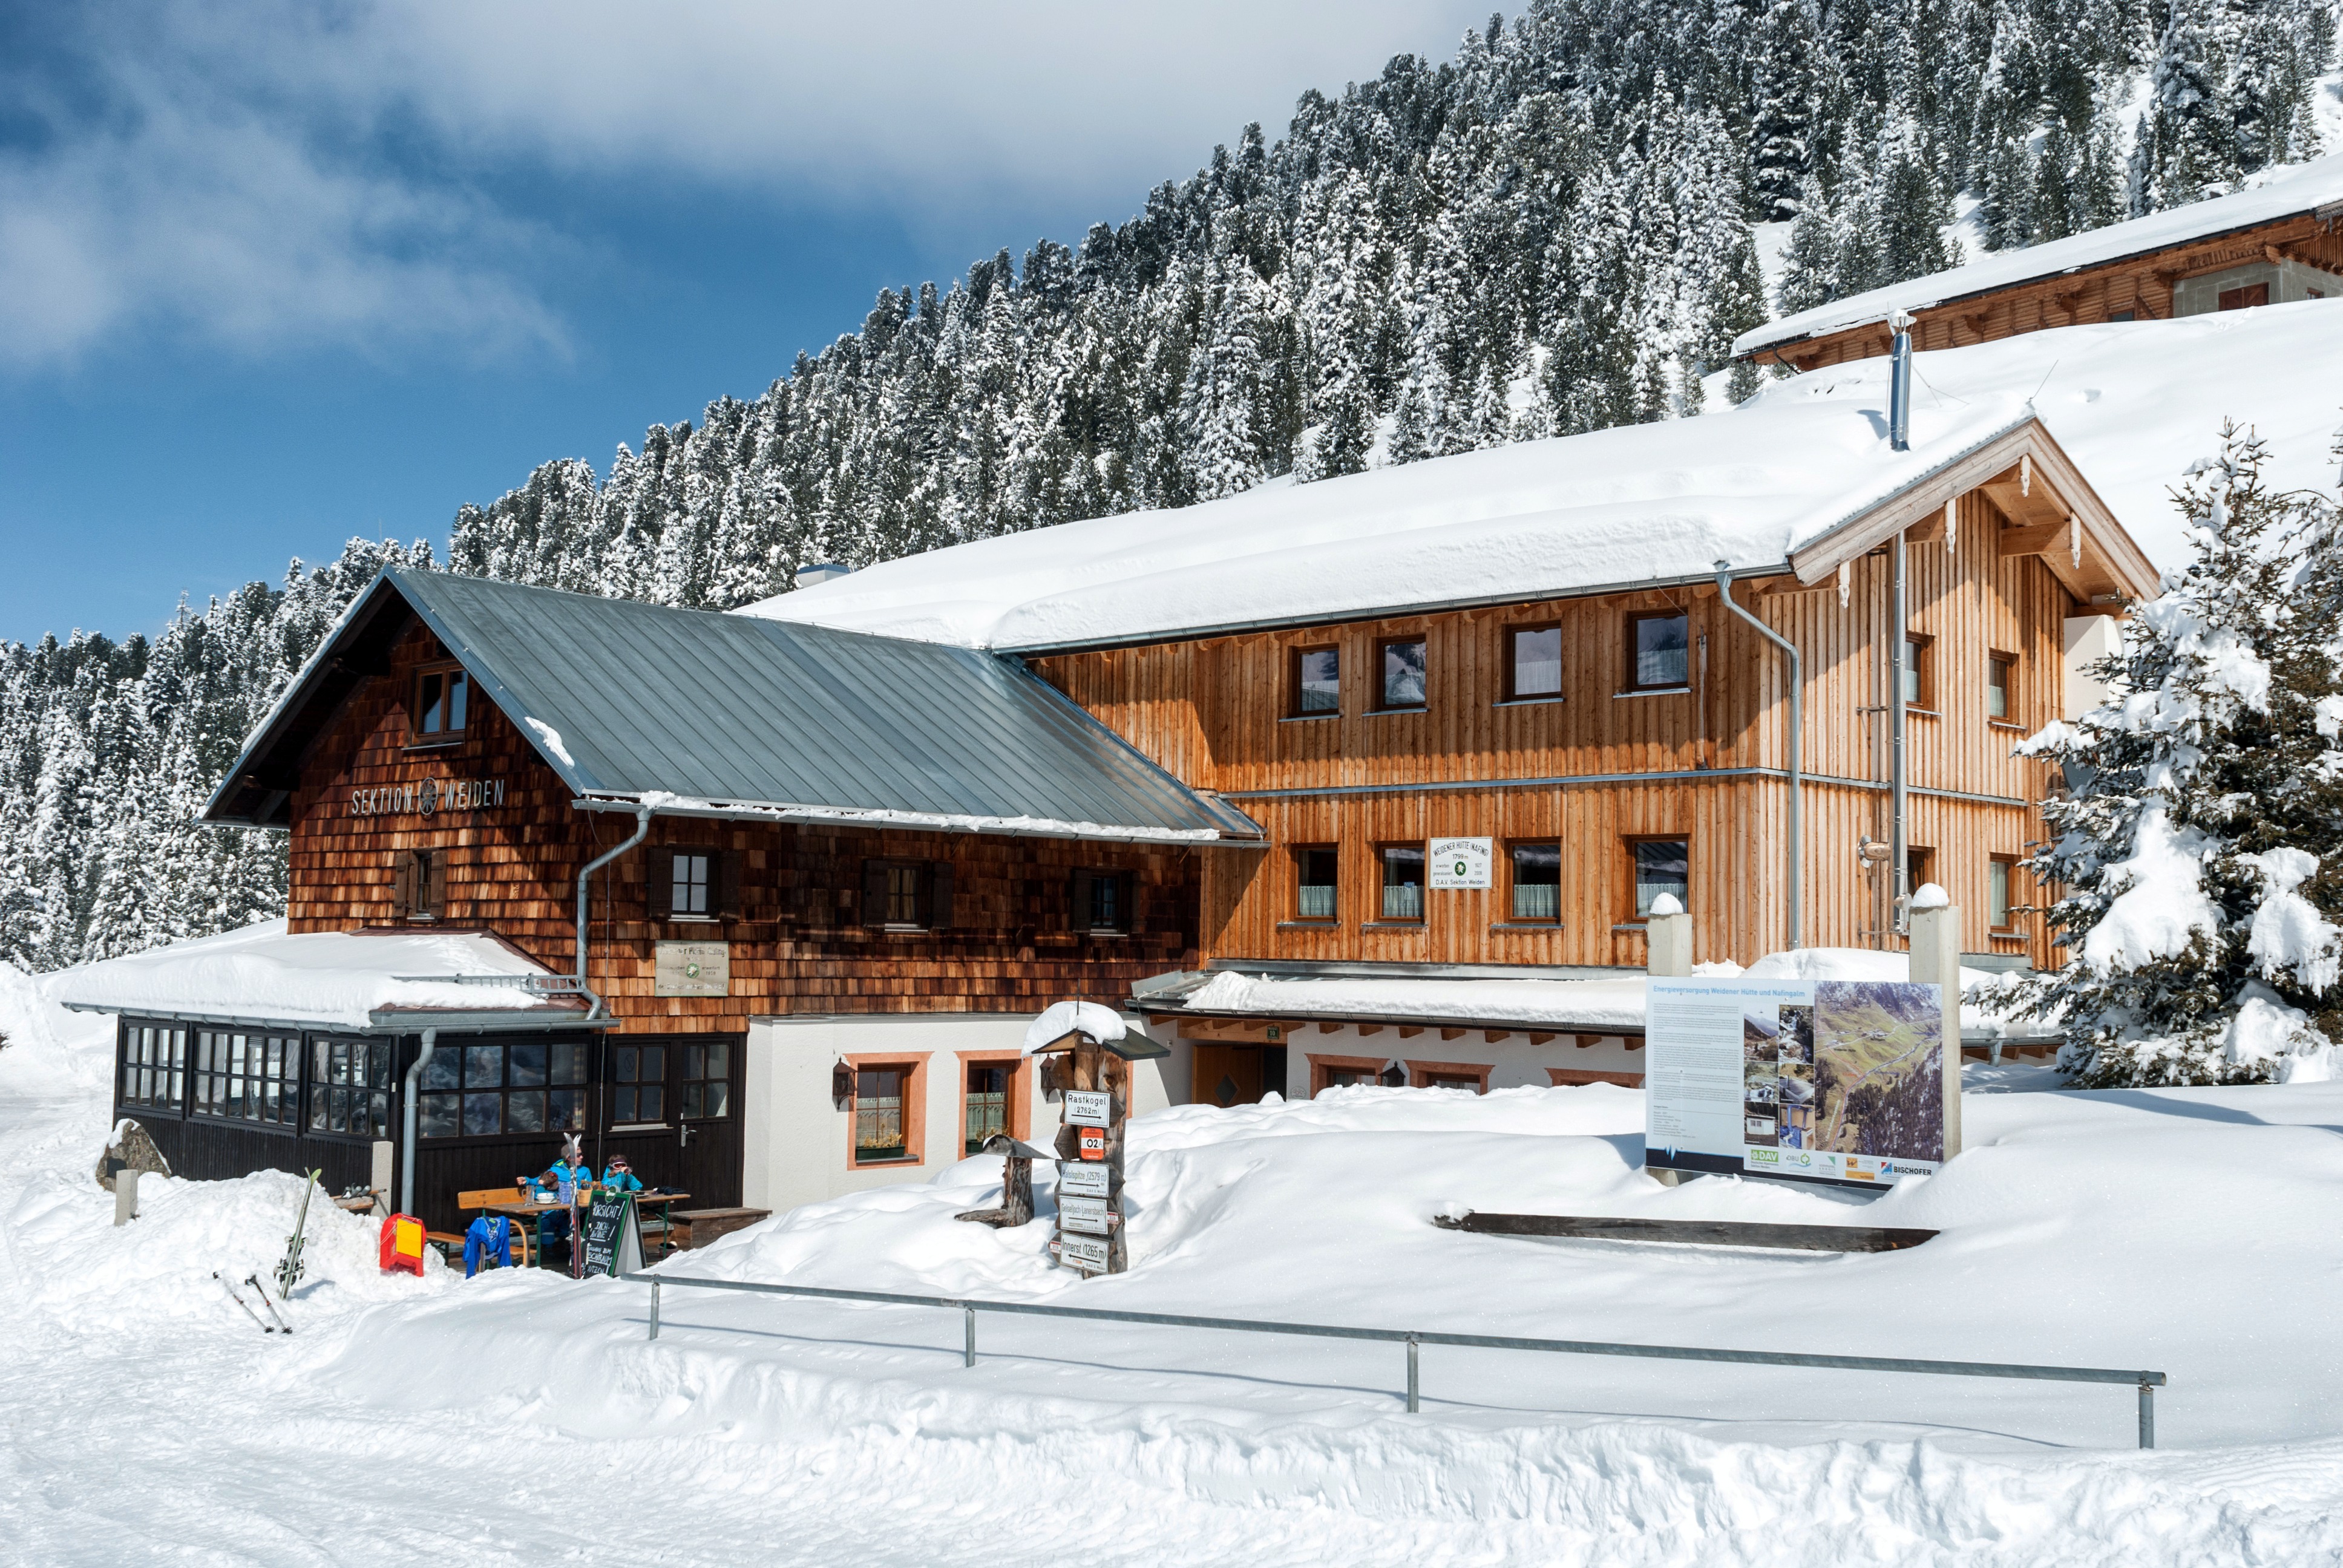
landscape, nature, forest, snow, winter, architecture, sky, house, home, hut, ice, scenic, cottage, weather, season, austria, trees, woods, outside, clouds, buildings, resort, mountains, estate, log cabin, piste, geological phenomenon, sugar house